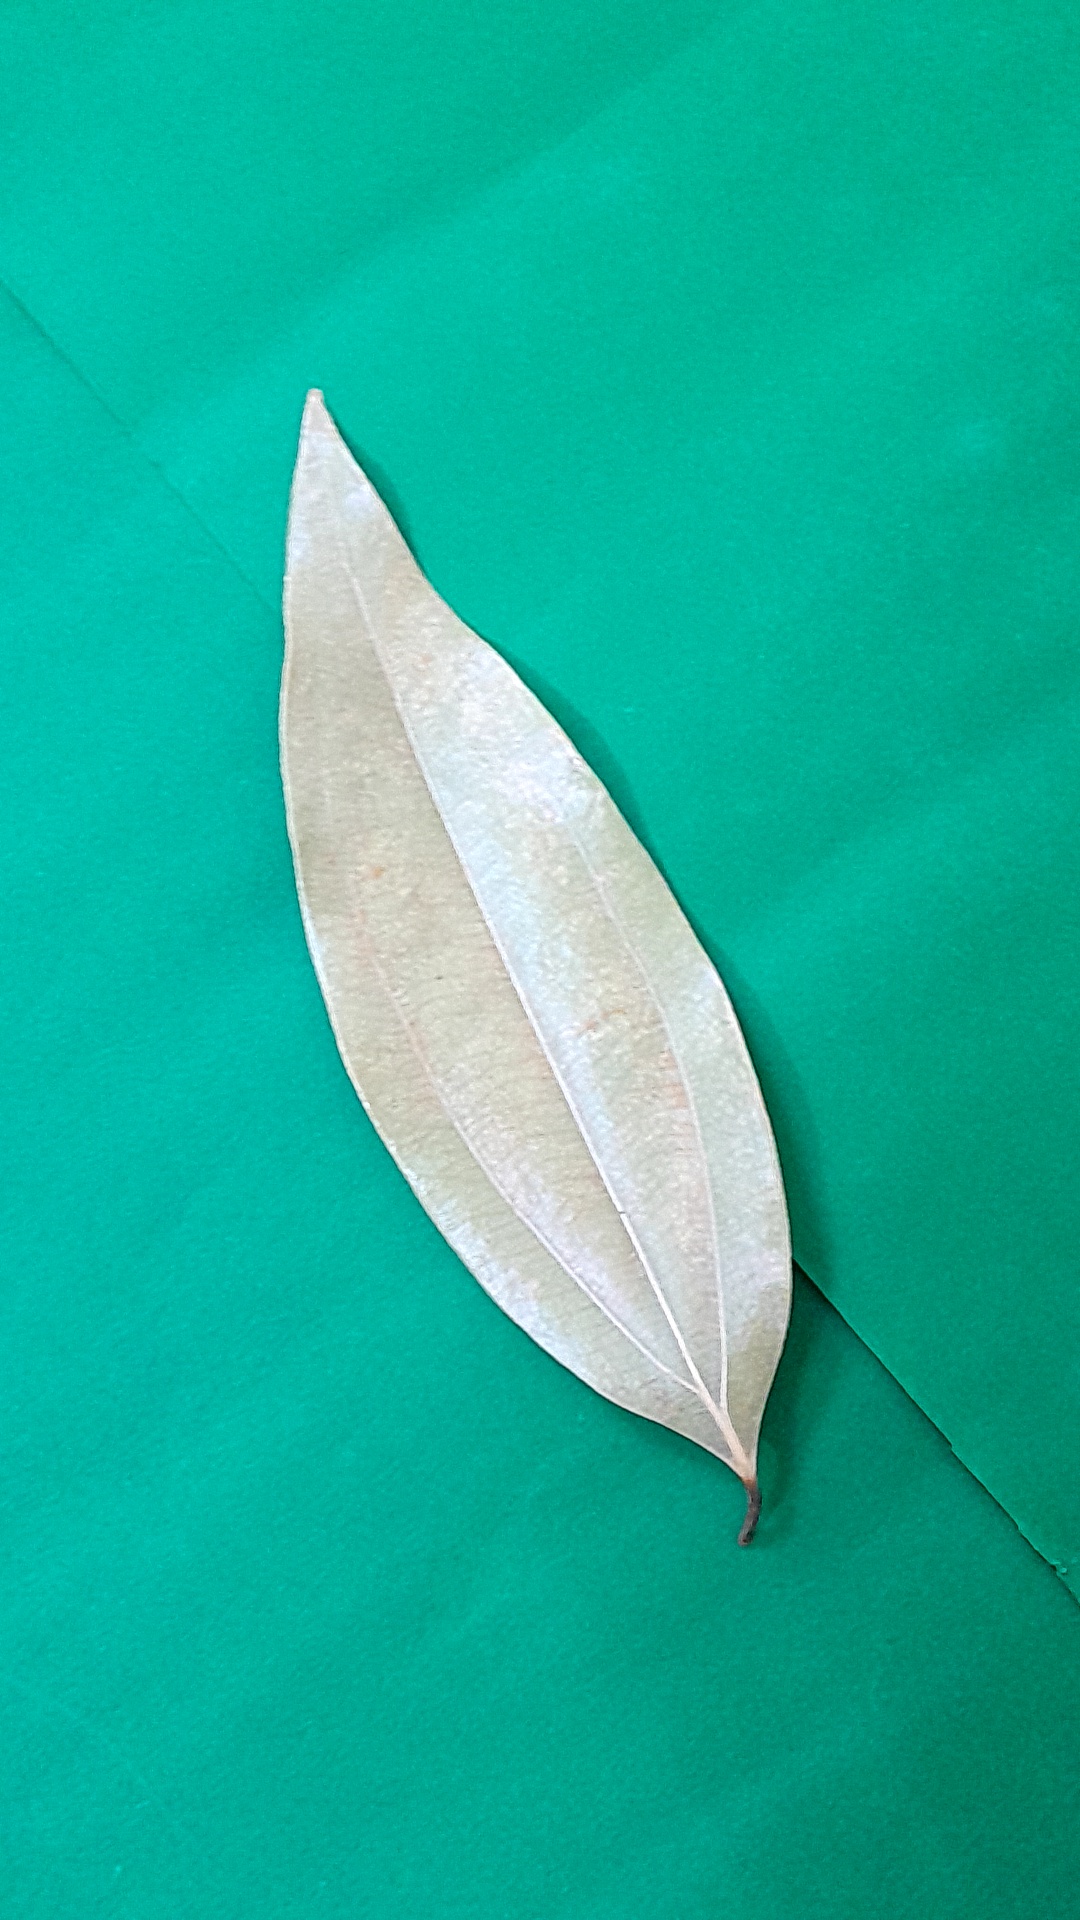
Label: Dry Leaf